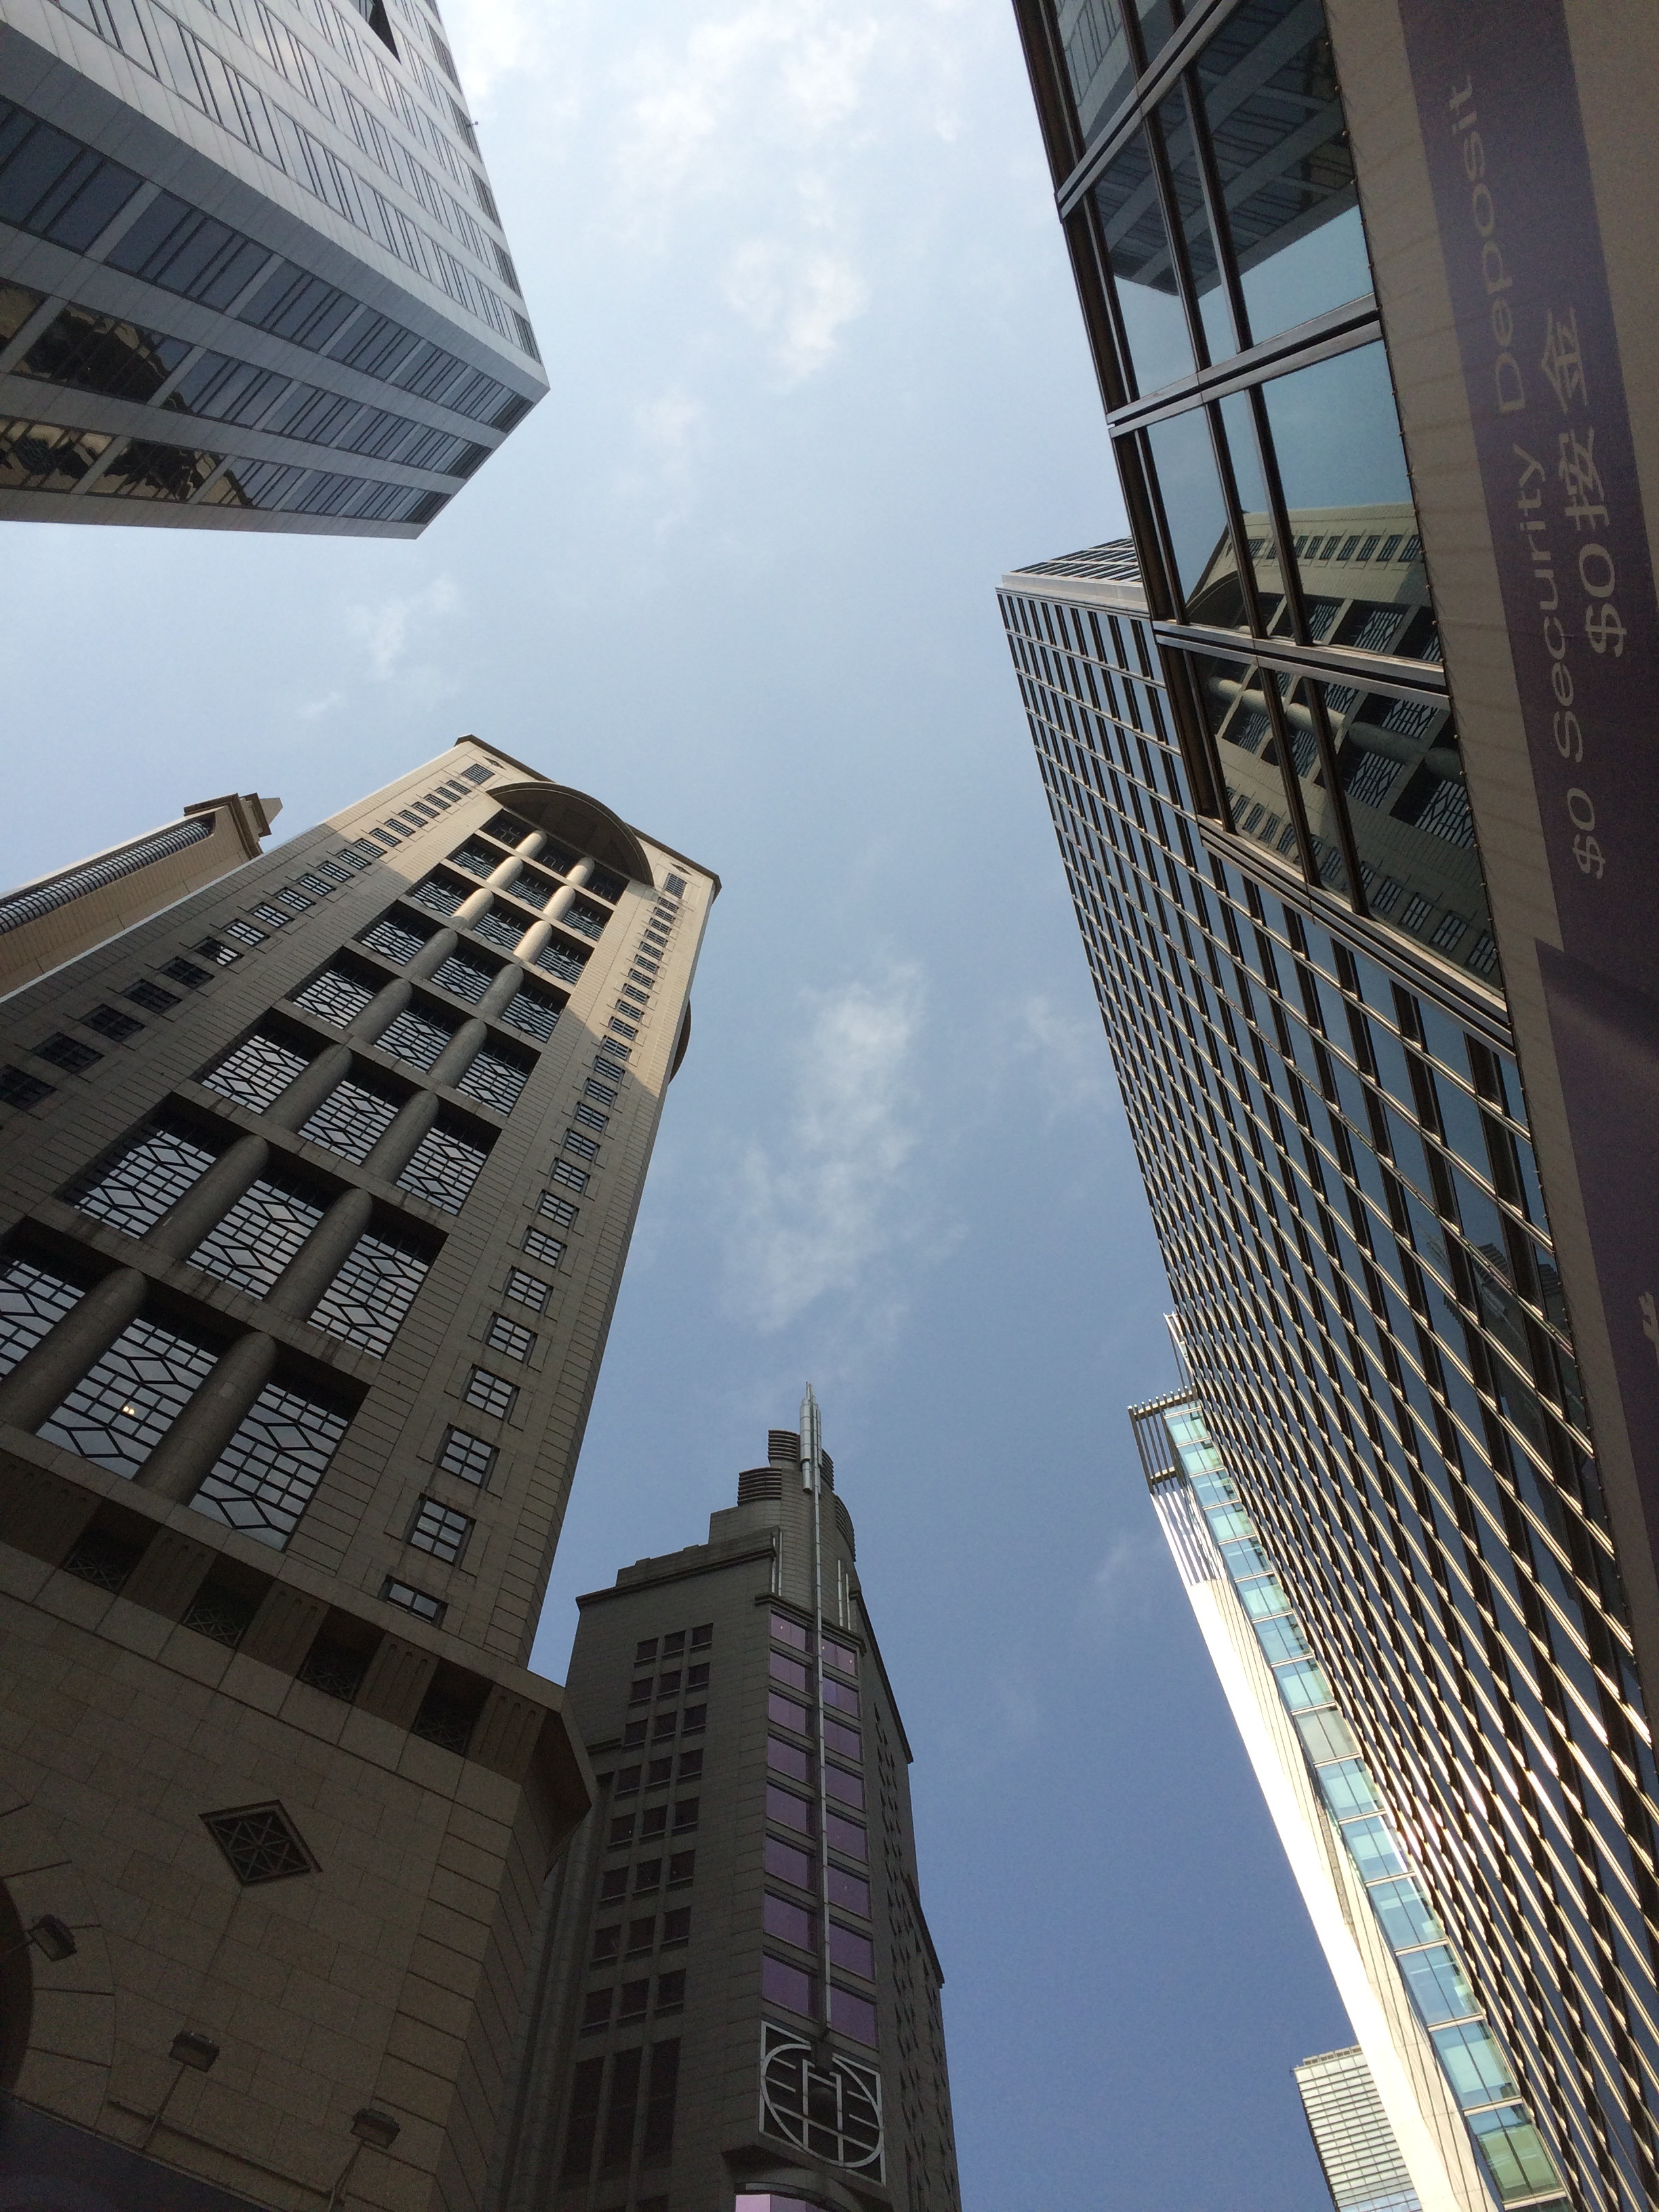
architecture, skyline, building, city, skyscraper, cityscape, downtown, tower, landmark, facade, modern, tower block, hong kong, shape, metropolis, condominium, tall buildings, urban area, human settlement, metropolitan area